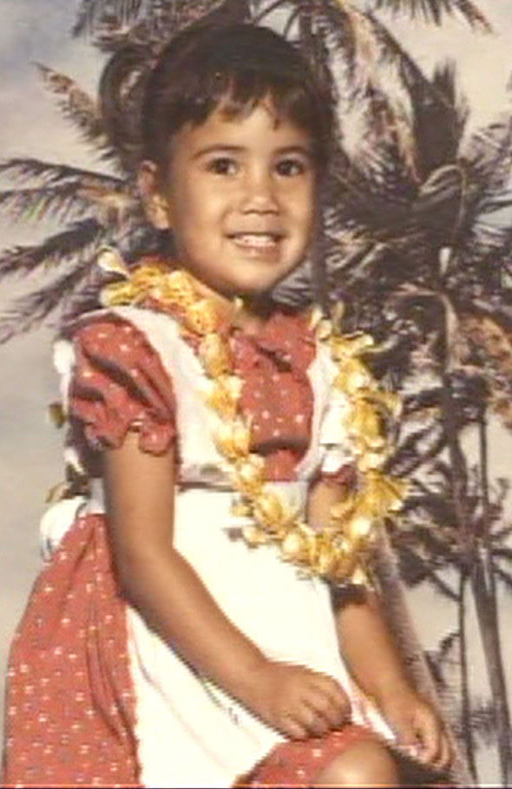
pop artist as a child